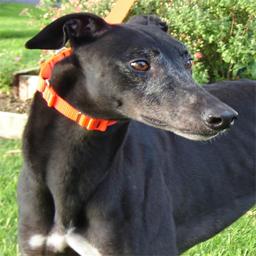
Animal: dogs